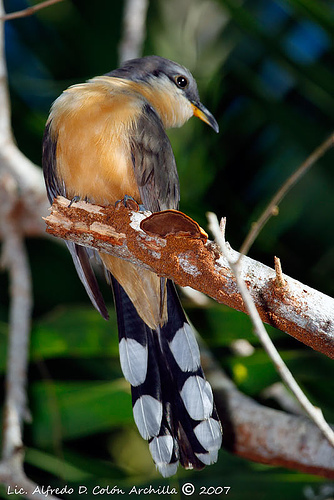
the bird has a brown belly and a black and white dotted tail.
this bird is light orange, black, and white in color with a black and orange beak and black eye rings.
this bird has black inner and outer rectrices with large white spots in a pattern going down with a yellow belly and a grey head.
this bird has a yellow breast and black tail feathers with white tips.
this beautiful bird has an orange breast, a colored bill which is orange and gray, and the wingbars are blue.
this colorful bird has an interesting pattern on its tailfeathers, and a yellow bely.
the spotted tail plumage of this bird seems out of place with its gray feathered back and head and its peach colored breast.
this colorful bird has white polka dots on his tail feathers and has an orange breast, belly and abdomen with gray/brown wings and crown.
this particular bird has a belly that is tan and white and orange
this bird has wings that are grey and has a spotted tail
Species: Mangrove Cuckoo